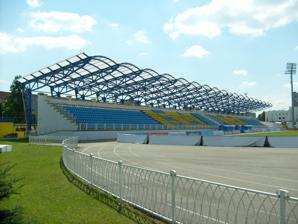
Building: Haradski Stadium
Country: Belarus
Year built: 1959
Football stadium in Barysaw, Belarus Borisov City Stadium Гарадскі стадыён (Барысаў) Location Barysaw , Belarus Coordinates 54°13′20.79″N 28°29′25.64″E / 54.2224417°N 28.4904556°E / 54.2224417; 28.4904556 Owner Barysaw Capacity 5,402 ( football ) Field size 105 m × 68 m (344 ft × 223 ft) Surface Grass Opened 1959 Tenants BATE Borisov (1996–2014) Belarus national under-21 football team (1998–) Haradski Stadium ( Belarusian : Гарадскі стадыён , Russian : Городской стадион ; literally "City Stadium") is a multi-purpose stadium in Barysaw , Belarus .  It is currently used mostly for football matches and was the home ground of BATE Borisov before they moved to the Borisov Arena in 2014. The stadium has a maximum holding capacity of 5,402 people. The stadium was opened in 1959. International use The stadium is allowed to host UEFA Champions League matches up to 3rd qualifying round and UEFA Europa League matches up to play-off round. For the later stages of both competitions, BATE Borisov had to use a bigger venue, which usually was Dinamo Stadium in Minsk . In 2010, Haradski Stadium was also used by Torpedo Zhodino in the Second qualifying round of the Europa League. Since 1998, the stadium has been used as a primary home venue for Belarus national under-21 football team , though the team still occasionally plays in other cities. It was also used as a home ground for Belarus national football team on one occasion, which was a friendly match against Moldova in June 2009 that ended with a 2–2 draw. References